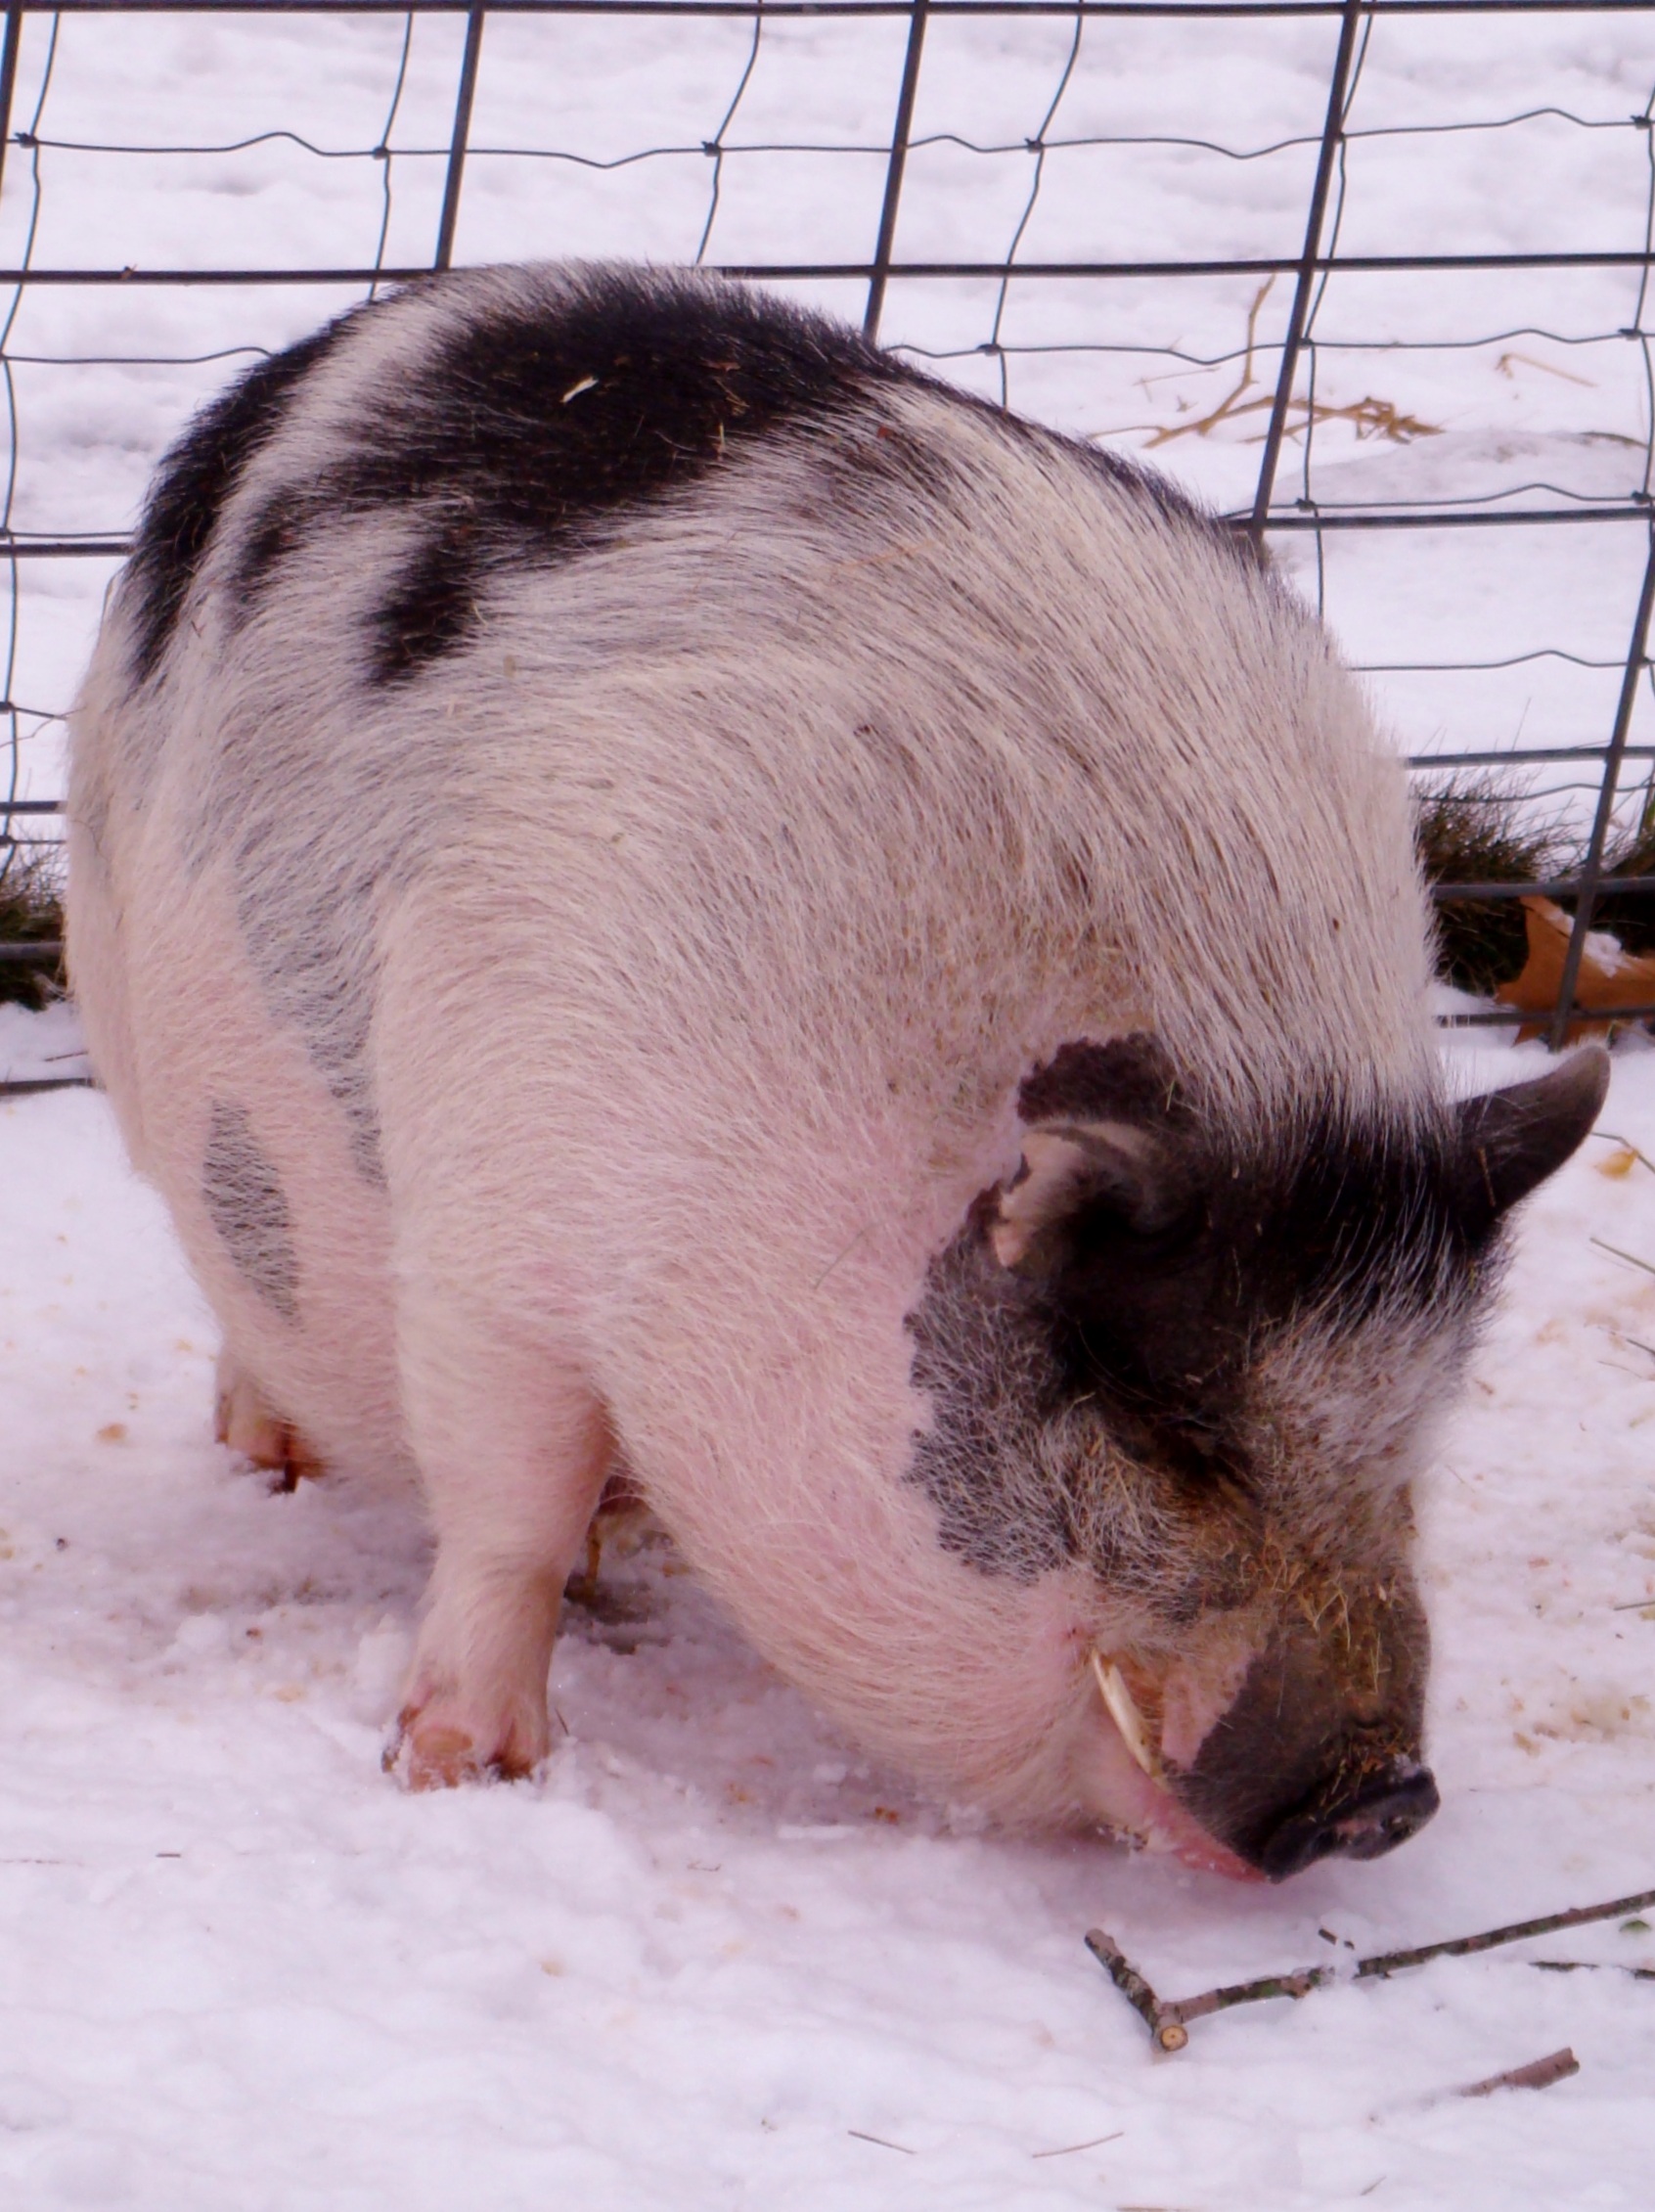
nature, africa, mammal, fauna, tusk, hog, snout, vertebrate, pig, swine, warthog, domestic pig, pig like mammal